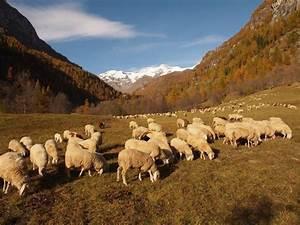
sheep